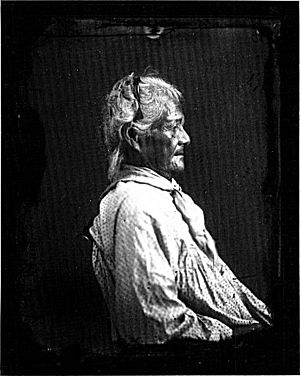
Christian Hedemann
Christian Hedemann: Ældre hawaiiansk kvinde (1883)
Christian Jacob Hedemann var en dansk ingeniør, der i 1878 bosatte sig på Hawaii, hvor han arbejdede på sukkerplantagen i Hana og jernværket i Honolulu og blev dansk generalkonsul. I dag er han kendt for sin indsats som amatørfotograf og medgrundlægger af The Hawaiian Camera Club. Hans fotografier af den indfødte befolkning, landskaberne, sin familie og industrien er en unik dokumentation af datidens samfund.